Marco Silva

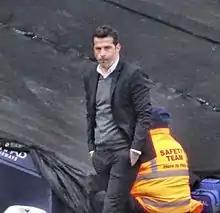
Silva managing Hull City in 2017

On 5 January 2017, Silva was appointed as the head coach of Hull City until the end of the season, replacing Mike Phelan who was dismissed with the team bottom of the Premier League. Upon his appointment, vice-chairman Ehab Allam said: "He has a great track record and we feel this is a bold and exciting appointment in our aim to retain the club's Premier League status". Silva brought in his own coaching team, including assistant João Pedro Sousa, first-team coach Gonçalo Pedro and goalkeeping coach Hugo Oliveira.